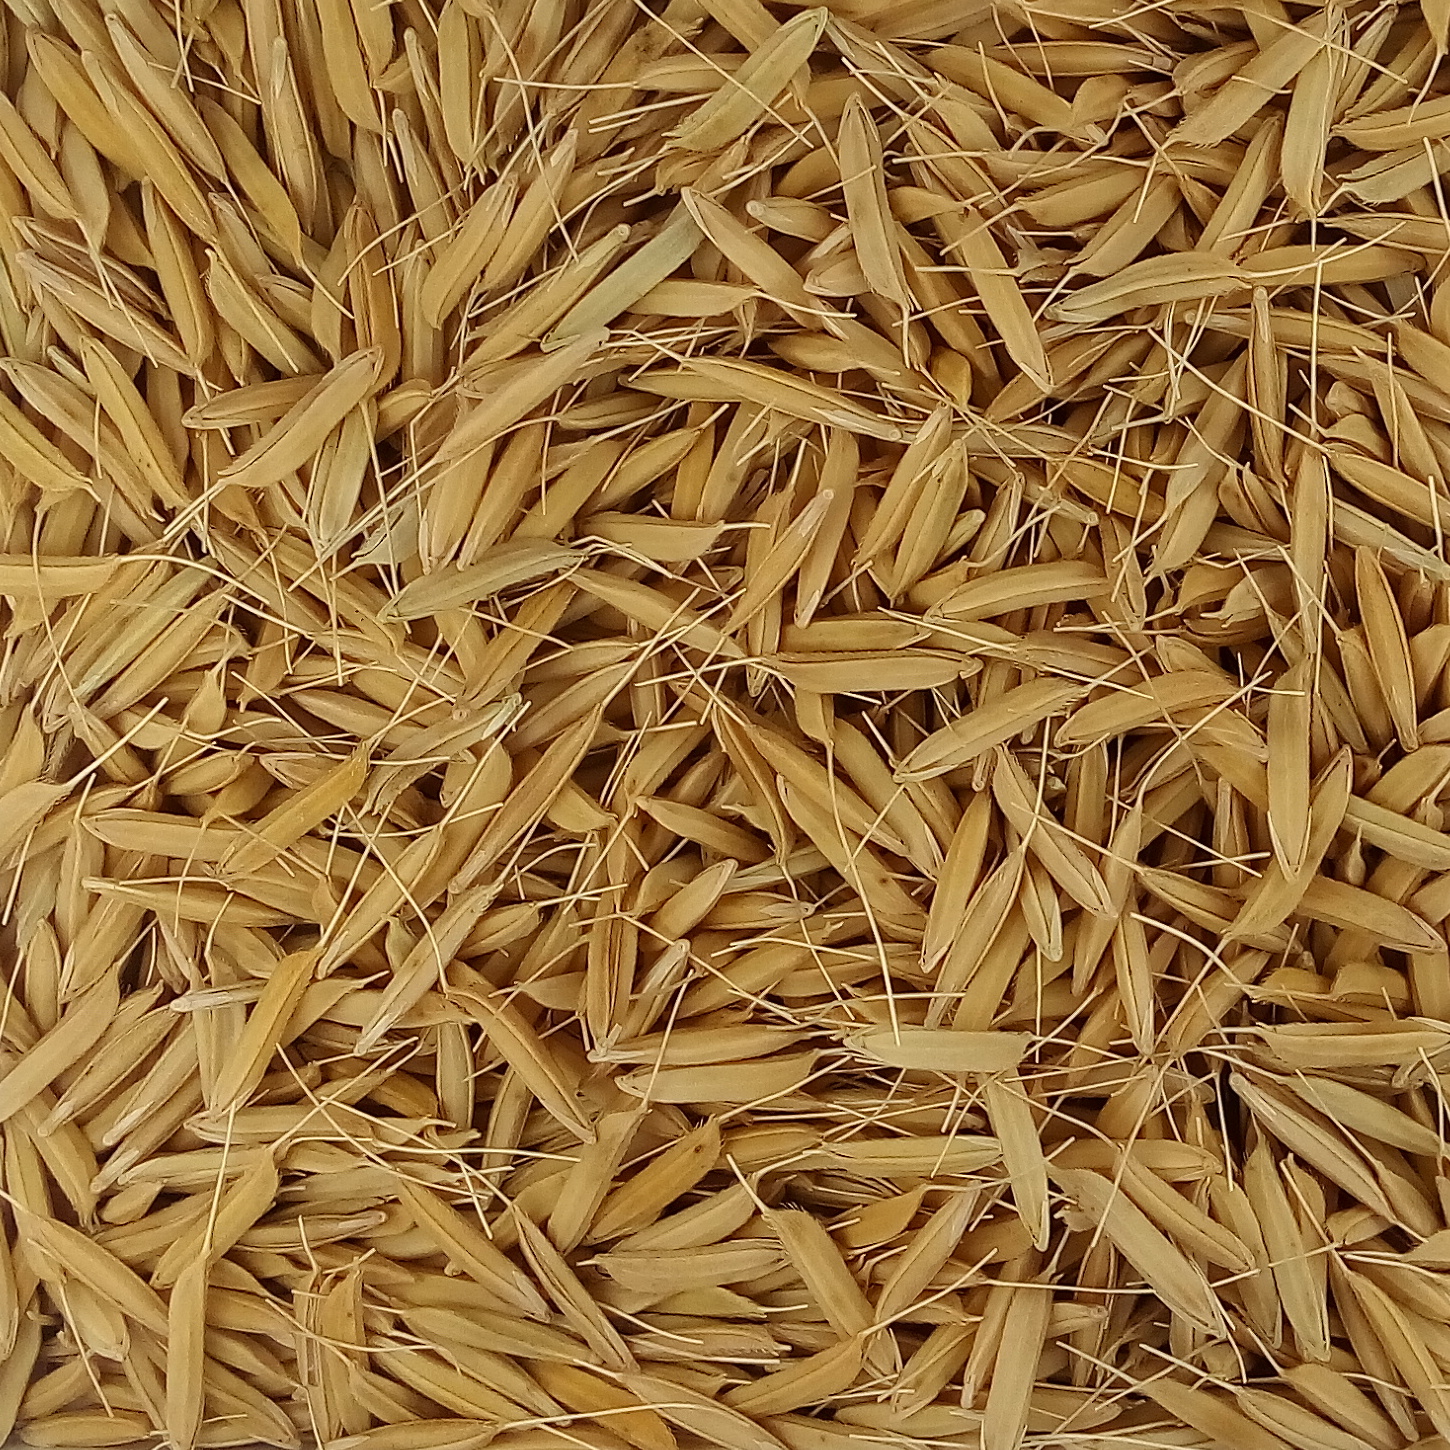
Rice seed variety: PB1